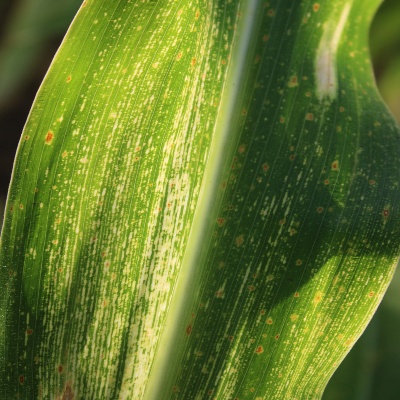
Crop: Maize
Condition: streak virus